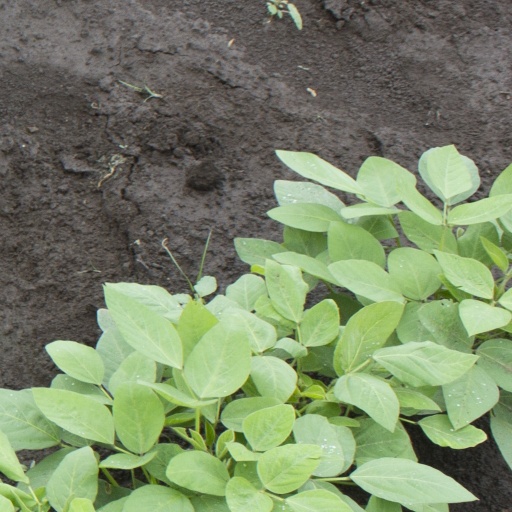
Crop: soybean